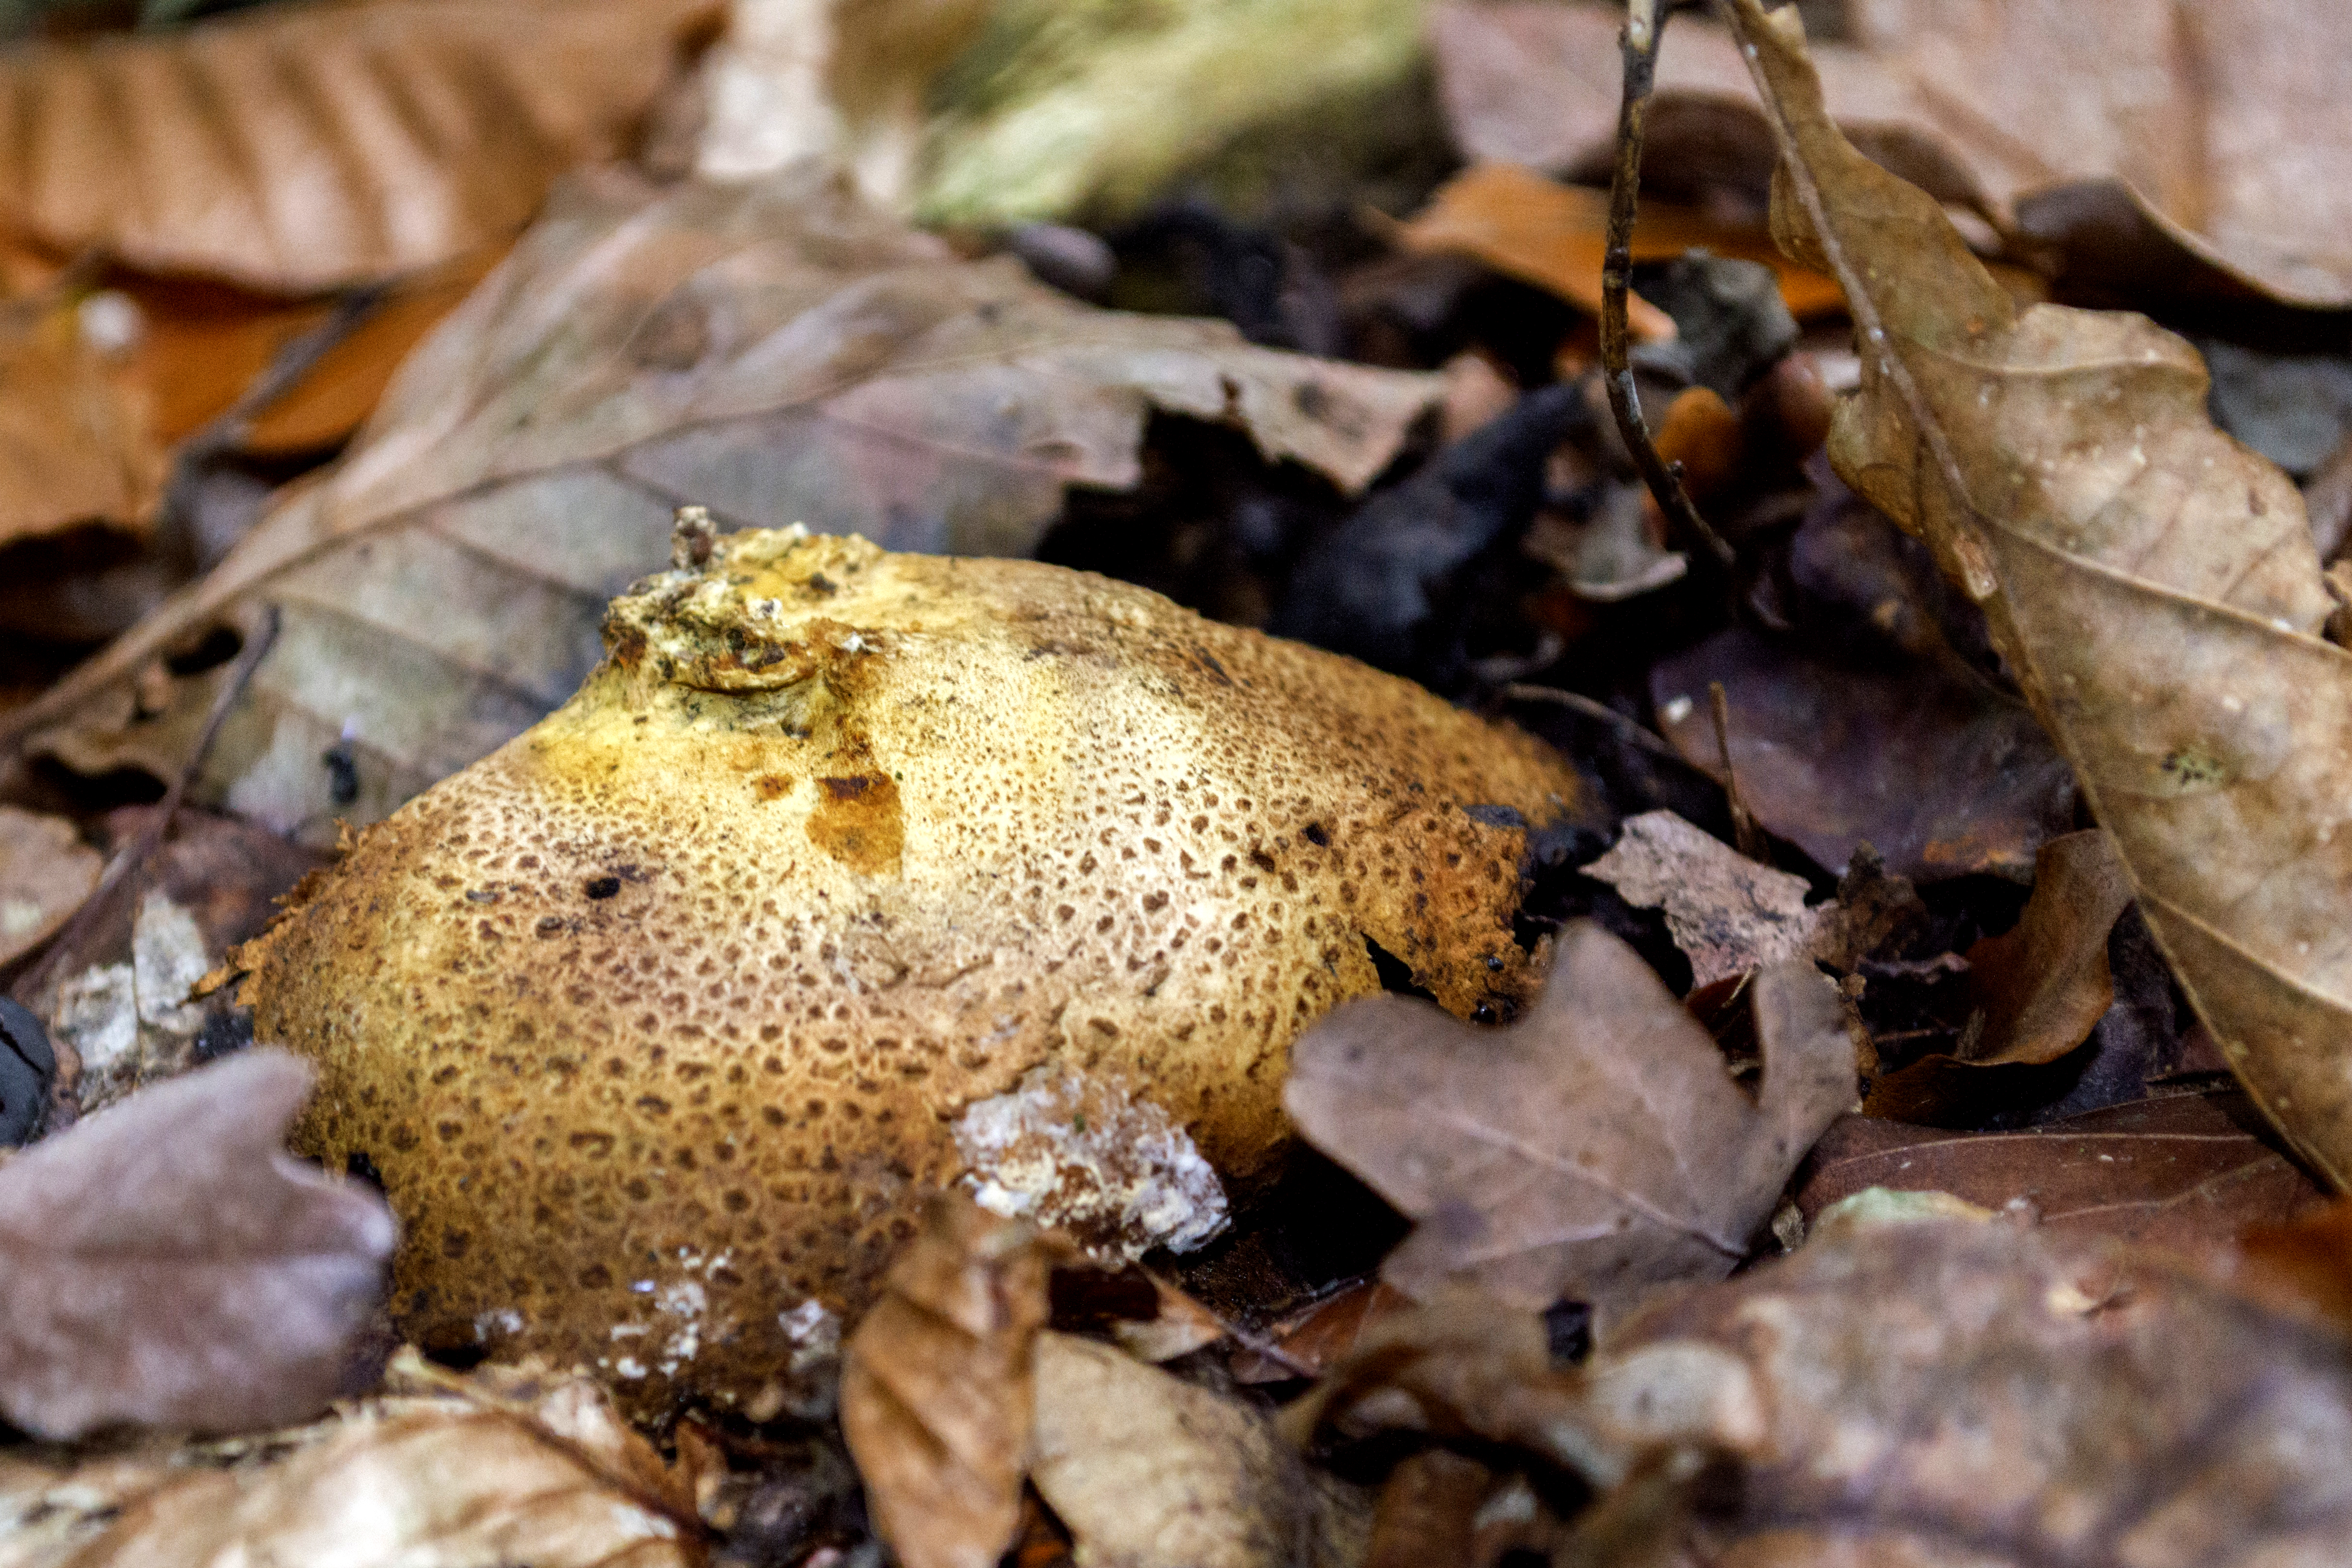
outdoor, plant, photography, texture, leaf, photo, wildlife, food, produce, autumn, mushroom, nikon, amphibian, funghi, fauna, fungus, holland, nederland, netherlands, dutch, outdoorphotography, picture, photograph, fotos, foto, fotografie, depthoffield, paulvandevelde, pdvandevelde, padagudaloma, natuurfotografie, naturephotographer, dordrecht, nederlandinfotos, pvdvfotografie, pdvandeveldedordrecht, nederlandsefotografie, dutchphotogaraphy, totallydutch, fotografienederland, hollandsefotografie, fotografieholland, paddenstoel, breda, liesbos, macro photography